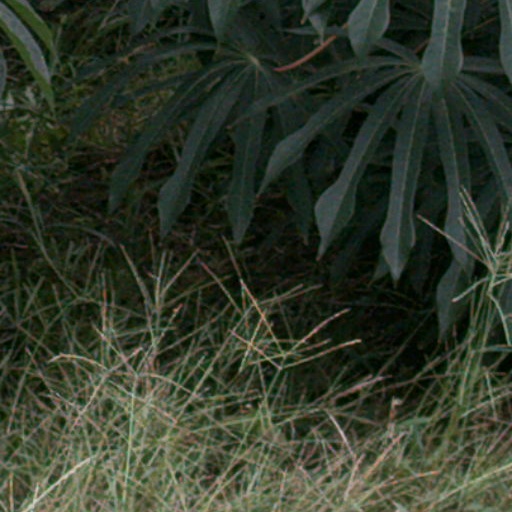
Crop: cassava